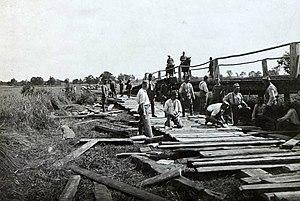
La 4ᵉ armée austro-hongroise est une grande unité de l'armée austro-hongroise pendant la Première Guerre mondiale. Elle fait toute la guerre sur le front de l'Est. Elle est dissoute en mars 1918.